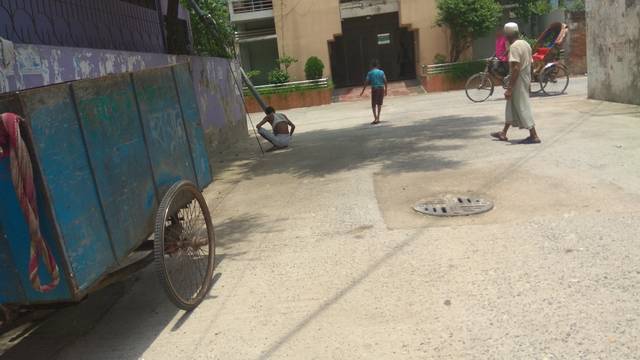
Region: Bangladesh
Coordinates: 23.819, 90.358